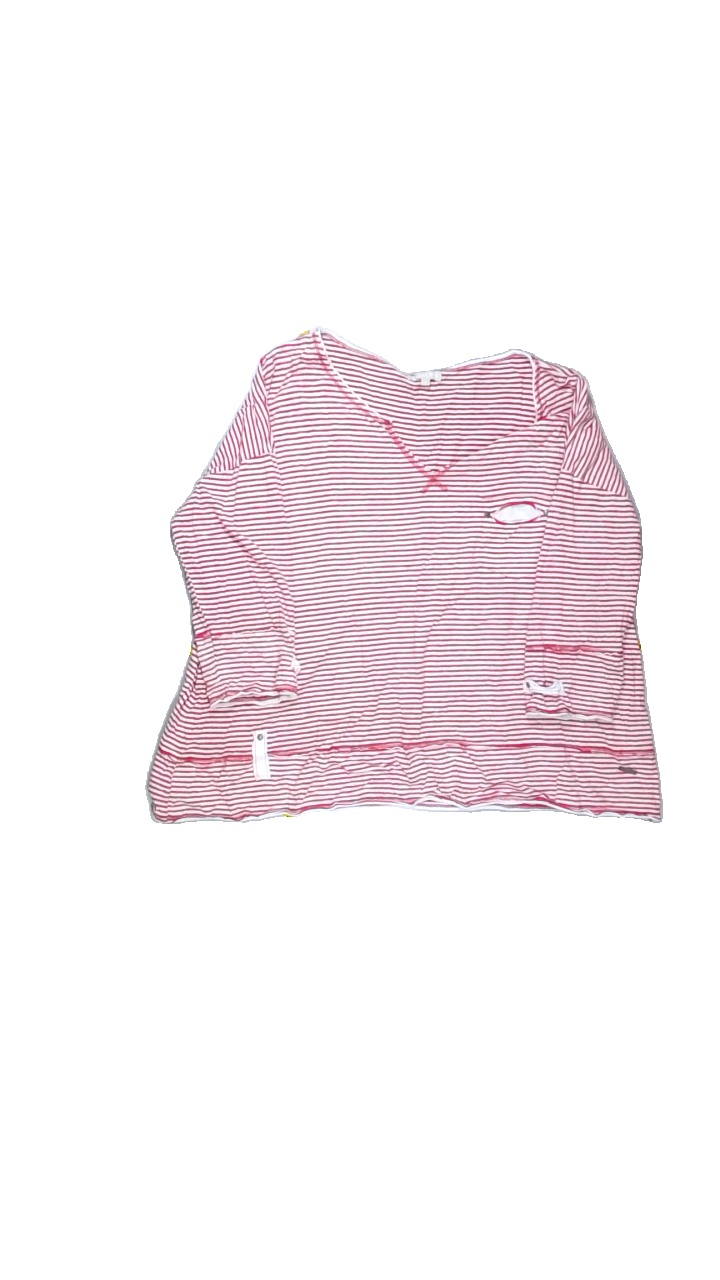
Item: Top (Ladies)
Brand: Rabalder
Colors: Red, White
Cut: Loose
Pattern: Striped
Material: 50% cotton, 50% modal
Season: All
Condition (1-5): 3
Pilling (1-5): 5
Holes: Minor
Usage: Export
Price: <50